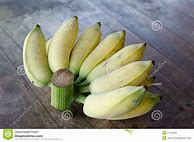
Label: banana